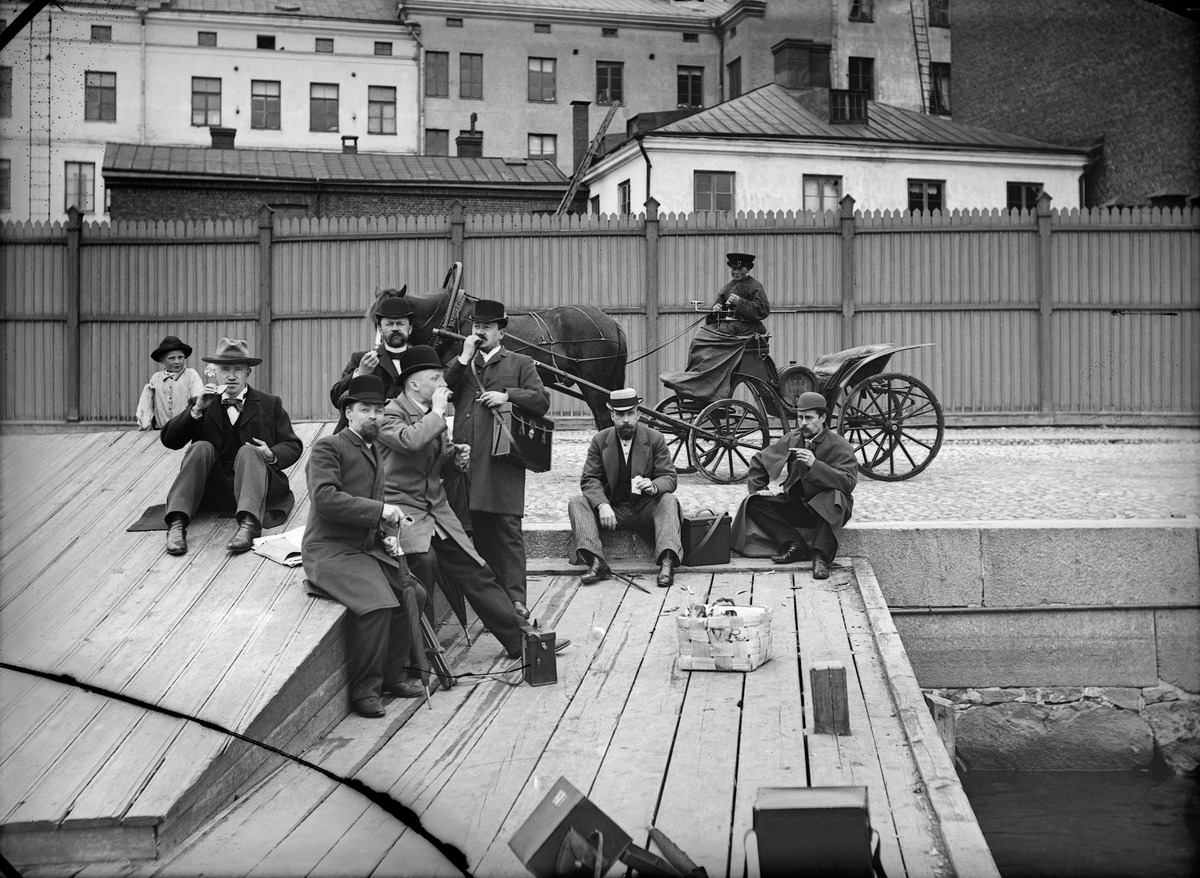
Amatörfotografklubben i Helsingforsin jäseniä Pohjoissatamassa lähdössä kuvausretkelle mahd
sisällön kuvaus: Amatörfotografklubben i Helsingforsin jäseniä Pohjoissatamassa lähdössä kuvausretkelle mahd. Korkeasaareen mustavalkoinen
Kuvaaja: Saxelin, Carl Otto, valokuvaaja
Ajankohta: kuvausaika 1890 n
Paikka: Suomi, Uusimaa, Helsinki, Kruununhaka Helsinki, Pohjoissatama
Aiheet: Amatörfotografklubben i Helsingfors rf